Farmington, Michigan

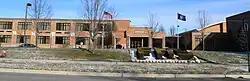
Farmington High School

Farmington is located in the Farmington Public Schools district. Farmington High School and Longacre Elementary School, as well as the district's administrative offices, are located within Farmington, while the rest of the district's schools are in neighboring Farmington Hills. Our Lady of Sorrows Catholic School, established in 1935, is also located in Farmington.